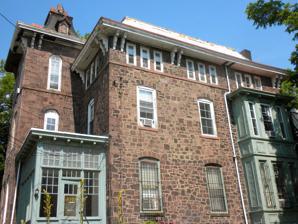
Building: Hamilton Family Estate
Country: United States of America
Year built: 1863
Historic house in Pennsylvania, United States United States historic place Hamilton Family Estate U.S. National Register of Historic Places 4039 Baltimore Ave., May 2010 Show map of Philadelphia Show map of Pennsylvania Show map of the United States Location 400 S. 40th St., 403-405 S. 41st St., 4039-4041 Baltimore Ave., and 4000-4018 Pine St., Philadelphia, Pennsylvania Coordinates 39°57′00″N 75°12′18″W / 39.95000°N 75.20500°W / 39.95000; -75.20500 Area 3 acres (1.2 ha) Built 1853-1863 Architect Sloan, Samuel; et al. Architectural style Italianate NRHP reference No. 79002321 Added to NRHP June 22, 1979 The Hamilton Family Estate is a set of nine historic homes which are located in the Spruce Hill, Philadelphia , Pennsylvania . This group of structures was added to the National Register of Historic Places in 1979. History and architectural features Built roughly between 1853 and 1863, these historic structures are representative examples of the Italianate -style of architecture. They were primarily built of stucco and masonry, with porches and bracketed cornices. The houses at 400 S. 40th Street and 4000 and 4002 Pine Street are believed to have been designed by architect Samuel Sloan . This group of structures was added to the National Register of Historic Places in 1979. See also Hamilton family References